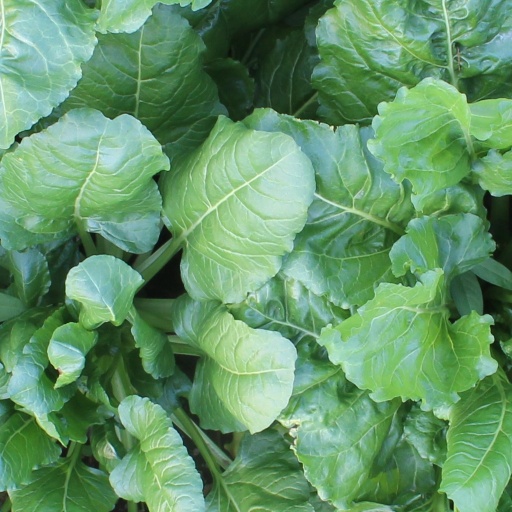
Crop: sugar beet